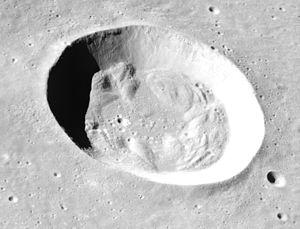
Bessel est le nom d'un cratère d'impact sur la face visible de la Lune. Le nom fut officiellement adopté par l'Union astronomique internationale en 1935, en référence à Friedrich Wilhelm Bessel.